Linkage (mechanical)

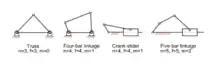
Linkage mobility

The movement of an ideal joint is generally associated with a subgroup of the group of Euclidean displacements. The number of parameters in the subgroup is called the degrees of freedom (DOF) of the joint.